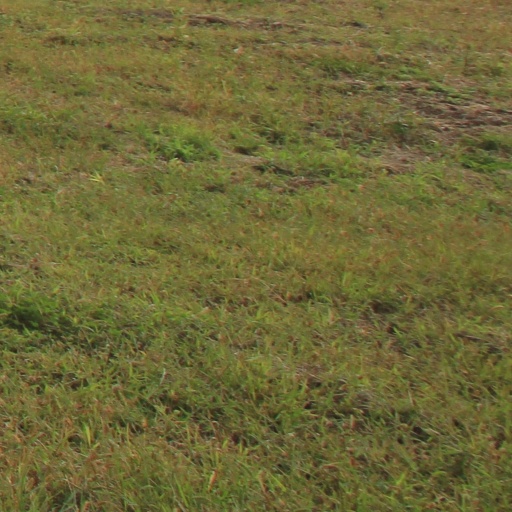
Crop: grape